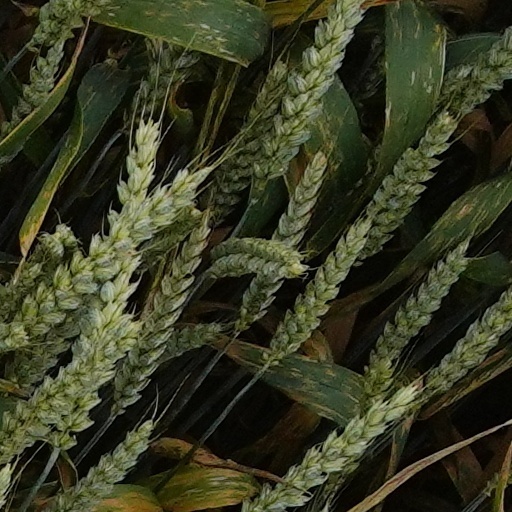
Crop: wheat